Teddy Bridgewater

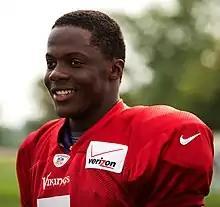
Bridgewater in 2014

Bridgewater was selected by the Minnesota Vikings as the 32nd and final pick of the first round of the draft. The Vikings had traded their second round and fourth round picks to the Seattle Seahawks to move up and select Bridgewater. He signed a four-year contract worth $6.85 million with a $3.3 million signing bonus with the Vikings.